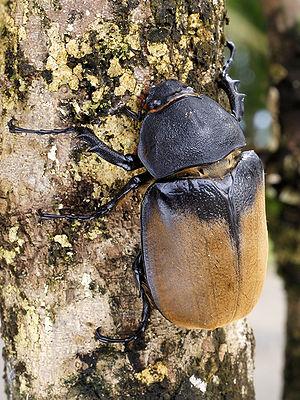
Un Dynaste Hercule (Dynastes hercules) pris en photo à Cahuita, au Costa Rica.
Le Dynaste Hercule est une espèce d'insectes de la famille des Scarabaeidae, de la sous-famille des Dynastinae, de la tribu des Dynastini et du genre Dynastes.